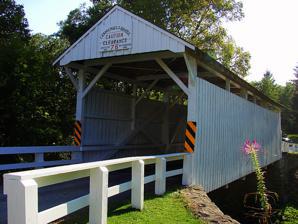
Building: Carmichaels Covered Bridge
Country: United States of America
Year built: 1889
Bridge in Pennsylvania, United States Carmichaels Covered Bridge Coordinates 39°53′55″N 79°58′38″W / 39.89861°N 79.97722°W / 39.89861; -79.97722 Carries Old Town Road Crosses Muddy Creek Locale Greene , Pennsylvania, United States Official name Greene County Bridge #11 Maintained by Greene County NBI # 307401901520110 Characteristics Total length 64 ft (20 m) Width 15 ft (4.6 m) History Built 1889 ( 1889 ) U.S. National Register of Historic Places MPS Covered Bridges in Washington and Greene Counties TR NRHP reference No. 79003815 Added to NRHP June 22, 1979 Location The Carmichaels Covered Bridge is a historic wooden covered bridge located at Carmichaels in Greene County, Pennsylvania . It is a 64-foot-long (20 m), Queenpost truss bridge with a raised seam tin covered gable roof, constructed in 1889.  It crosses Muddy Creek .  As of October 1978, it was one of nine historic covered bridges in Greene County. It was listed on the National Register of Historic Places in 1979. See also Transport portal Engineering portal National Register of Historic Places portal Pennsylvania portal List of bridges on the National Register of Historic Places in Pennsylvania National Register of Historic Places listings in Greene County, Pennsylvania References